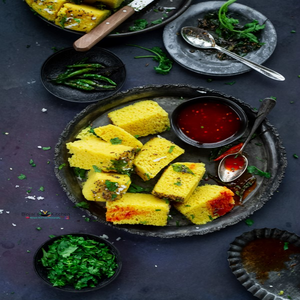
Dish: dhokla